South African Class 6K 4-6-0

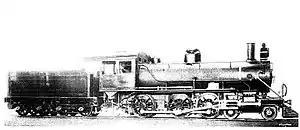
Ex CGR 6th Class, SAR Class 6K

The South African Railways Class 6K 4-6-0 of 1901 was a steam locomotive from the pre-Union era in the Cape of Good Hope.